Burzenin

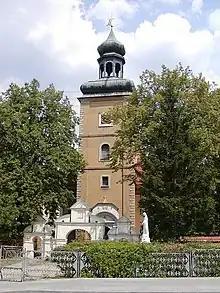
Church of Saints Adalbert and Stanislaus

The settlement dates back to medieval Piast-ruled Poland. It was first mentioned in documents in 1344, and was granted town rights before 1378. It was a private town, administratively located in the Sieradz County in the Sieradz Voivodeship in the Greater Poland Province of the Kingdom of Poland. In the 1640s, Bishop of Chełm Stanisław Pstrokoński erected the Baroque Church of Saints Adalbert and Stanislaus, which remains one of the most valuable historic heritage sites of Burzenin. There was also a shelter for the poor and a primary school in Burzenin. A synod of the Unity of the Brethren was held in the town in 1651.